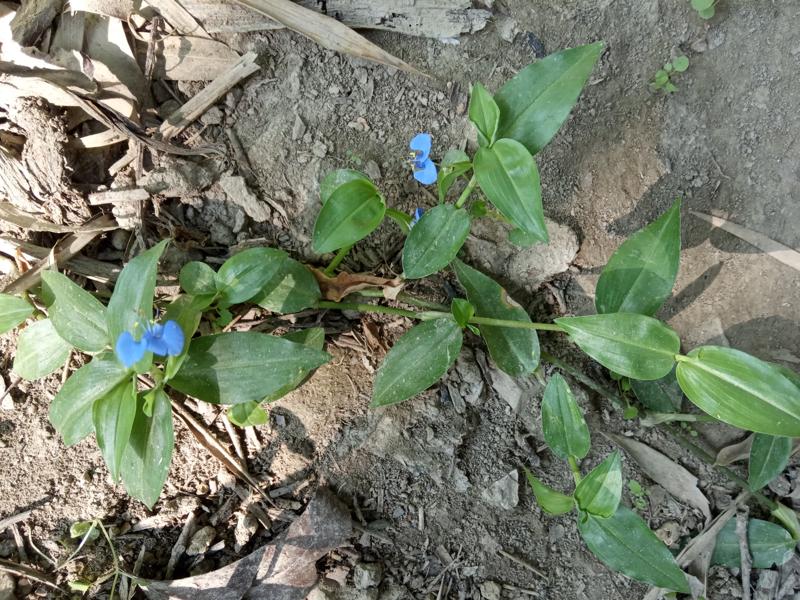
Weed species: Commelina benghalensis